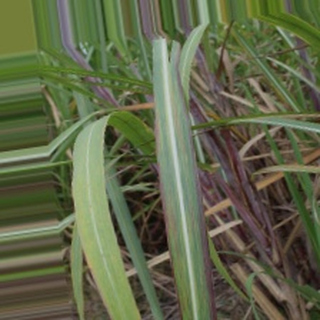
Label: sugarcane_bacterial_blight